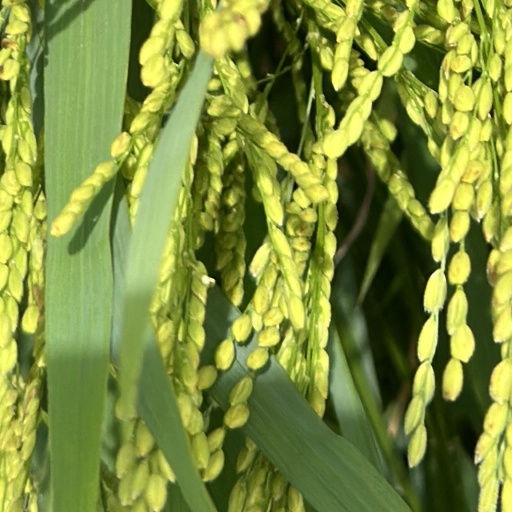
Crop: rice